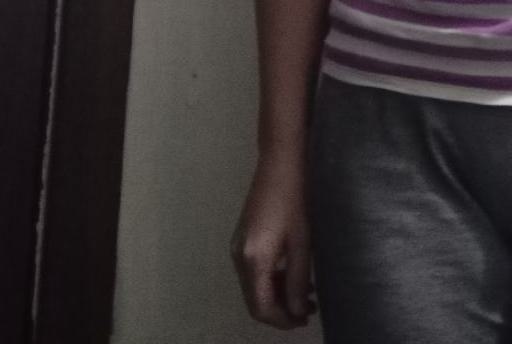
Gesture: no_gesture